Eetti (1985 film)

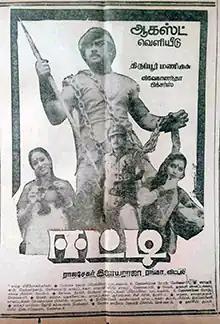
Poster

Eetti is a 1985 Indian Tamil-language action film directed by Rajasekhar. The film stars Vijayakanth, Vishnuvardhan and Nalini. It was released on 30 August 1985.